Murder of Nofriansyah Yosua Hutabarat

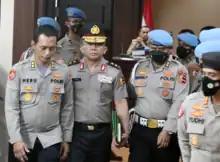
Ferdy Sambo upon facing code of ethics trial on 26 August 2022

On 4 August 2022, Eliezer was charged with murder after his initial self-defense explanation was overruled. On 8 August, he applied for justice collaborator status under the Indonesian witness protection program.